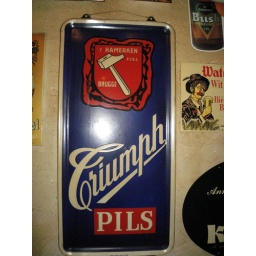
Lovely type on a beer sign in a bar in Brugge.